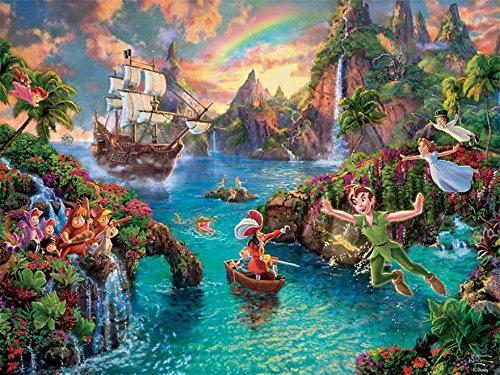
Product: Ceaco Thomas Kinkade The Disney Collection Peter Pan Jigsaw Puzzle, 750 Pieces
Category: Toys & Games | Puzzles | Jigsaw Puzzles
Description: Jigsaw puzzle featuring Peter Pan as created by world-famous artist Thomas Kinkade and made by Ceaco.
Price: $12.99